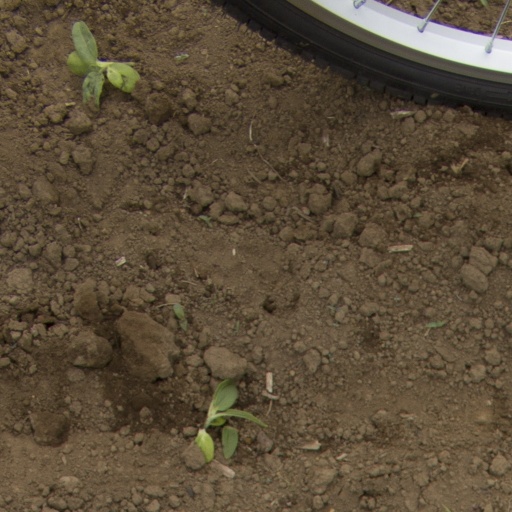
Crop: Jerusalem artichoke